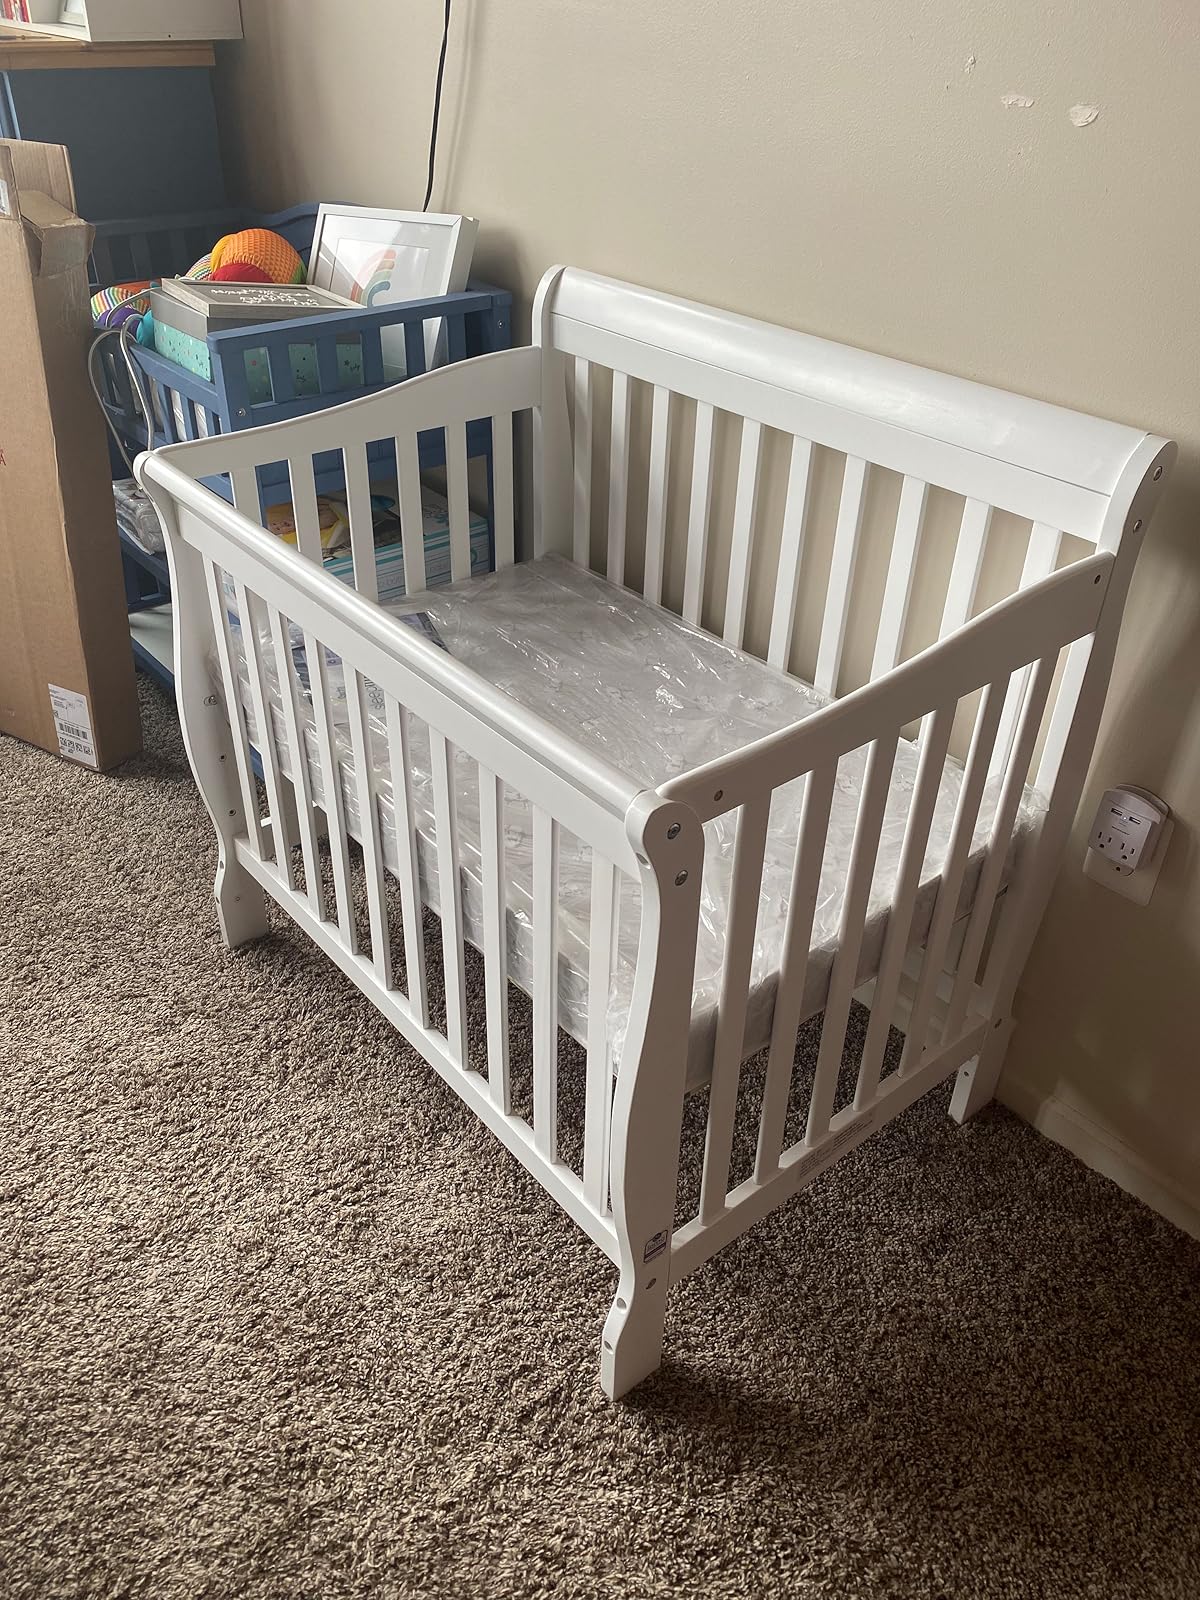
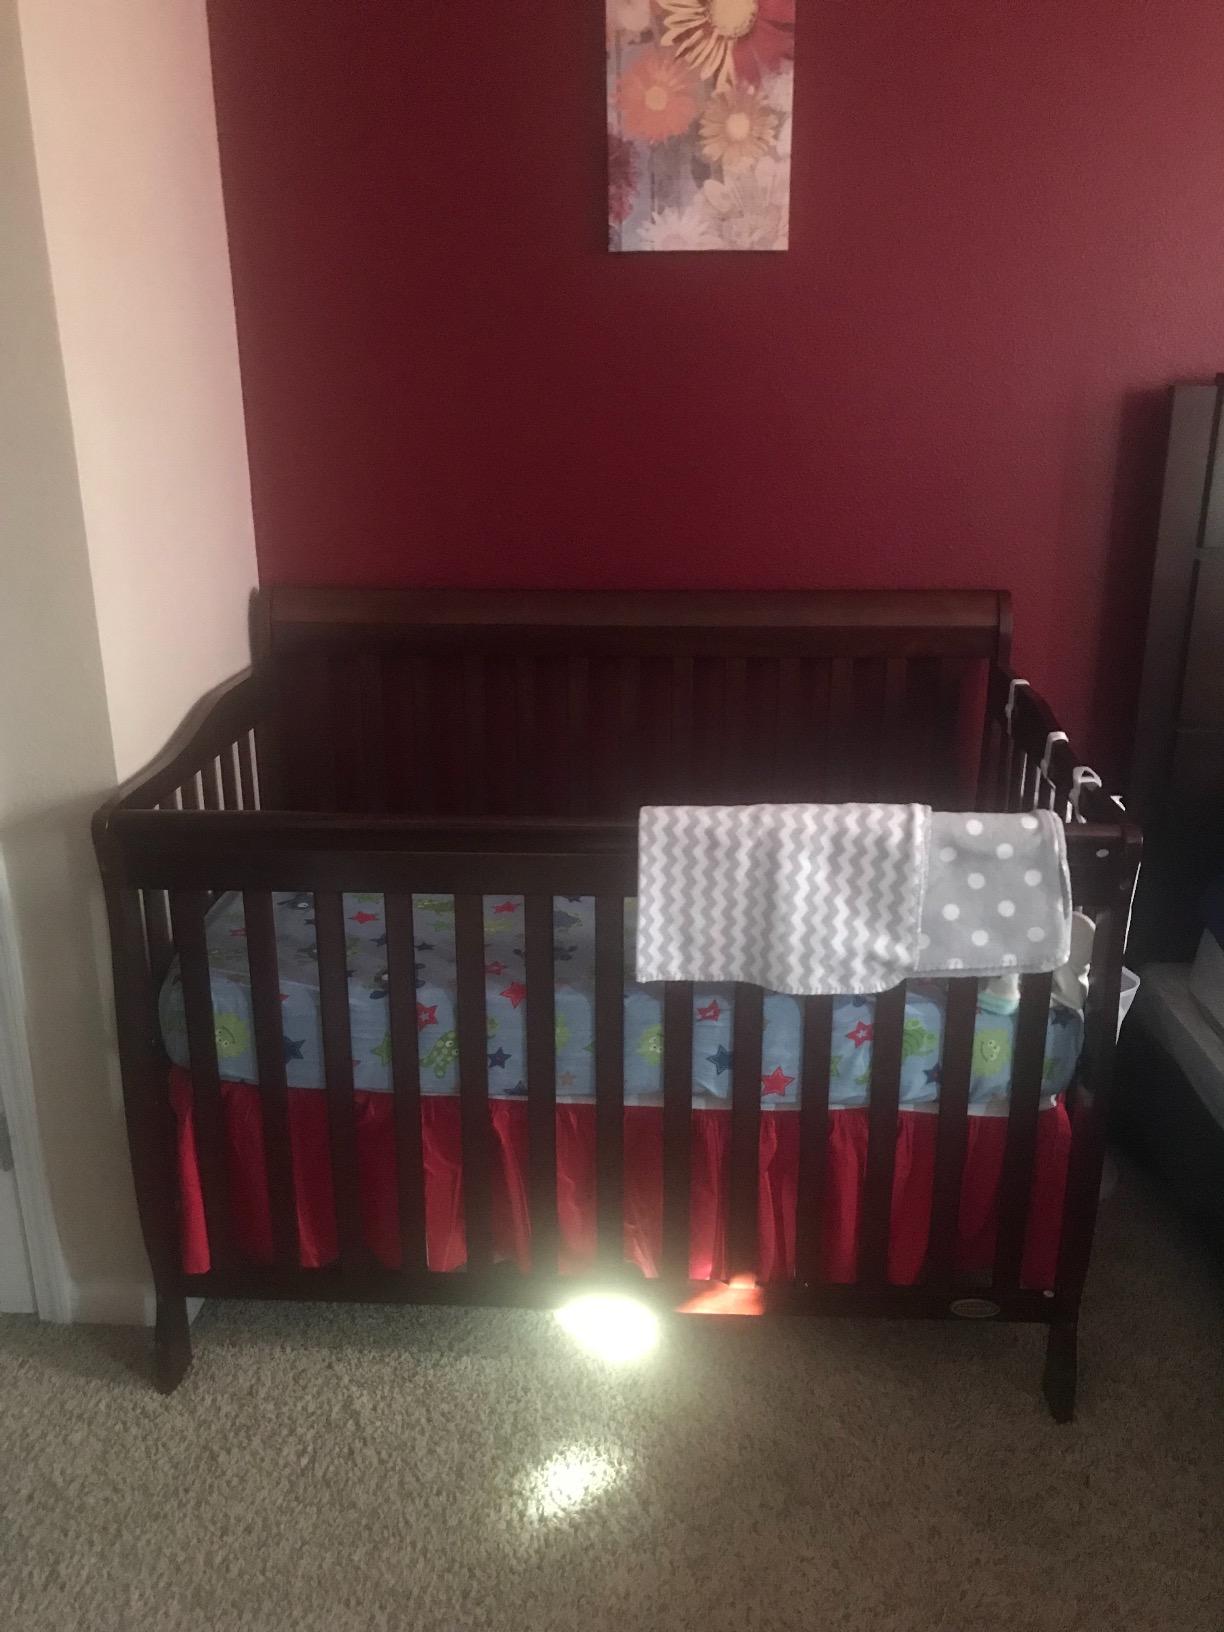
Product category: products_crib
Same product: no